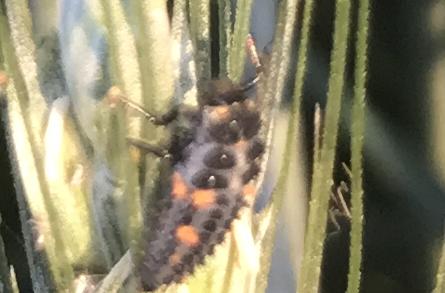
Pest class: predators